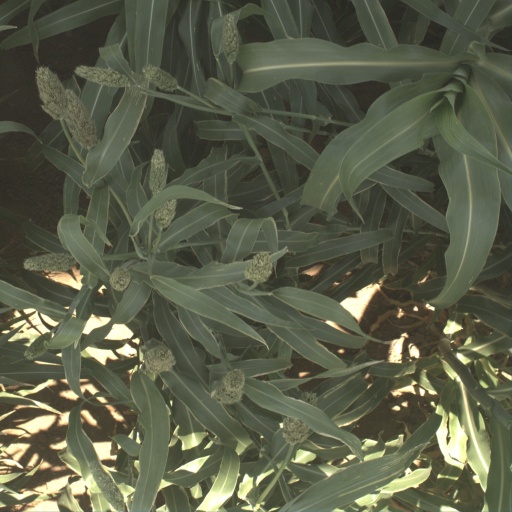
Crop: sorghum